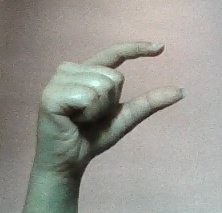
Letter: dal